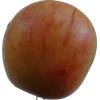
Label: Apple 14